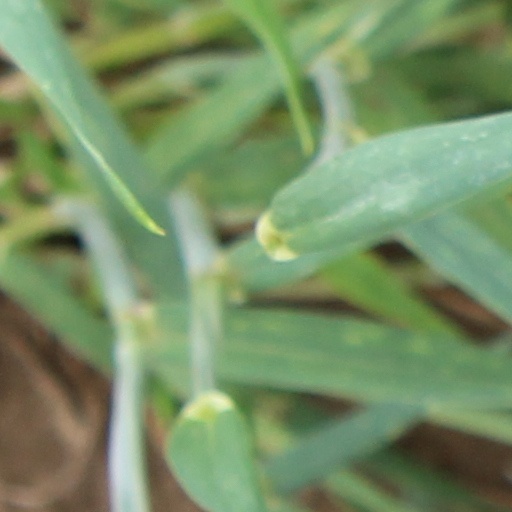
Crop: wheat